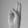
ASL letter: U